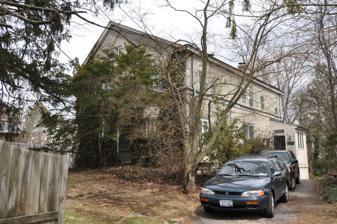
Building: Leo Friedlander Studio
Country: United States of America
Year built: 1908
Historic house in New York, United States United States historic place Leo Friedlander Studio U.S. National Register of Historic Places Show map of New York Show map of the United States Location 825 W. Hartsdale Rd., Greenburgh, New York Coordinates 41°2′35″N 73°48′34″W / 41.04306°N 73.80944°W / 41.04306; -73.80944 Area 1 acre (0.40 ha) Built 1908 Architect Bertelli, Roman Bronze Company Architectural style Classical Revival NRHP reference No. 82003416 Added to NRHP July 29, 1982 The Leo Friedlander Studio is a historic home and artist's studio located in Greenburgh , Westchester County, New York . It was built in 1908 by the Roman Bronze Works and is a 2 + 1 ⁄ 2 -story building built of concrete block covered in stucco .  It features classical style details, a copper-covered gable roof, a bank of skylights , and two brick chimneys. It was the residence and studio of Leo Friedlander (1890–1966) from the 1930s until his death.  It was originally the home and studio of Henry Merwin Shrady and then Karl Ilava . It was added to the National Register of Historic Places in 1982. See also National Register of Historic Places listings in southern Westchester County, New York References